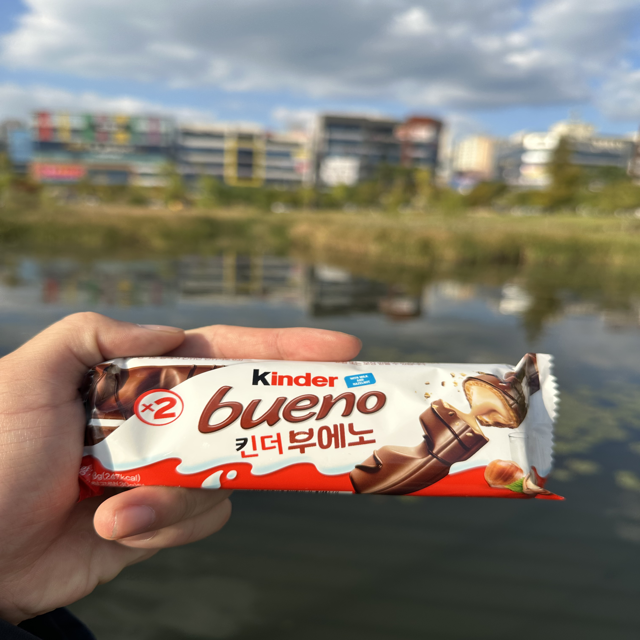
Label: plastics